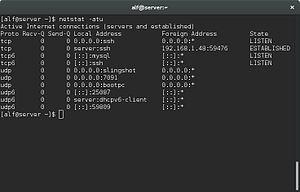
netstat, pour « network statistics », est une ligne de commande affichant des informations sur les connexions réseau, les tables de routage et un certain nombre de statistiques dont ceux des interfaces, sans oublier les connexions masquées, les membres multicast, et enfin, les messages netlink. La commande est disponible sous Unix et sous Windows NT compatibles.